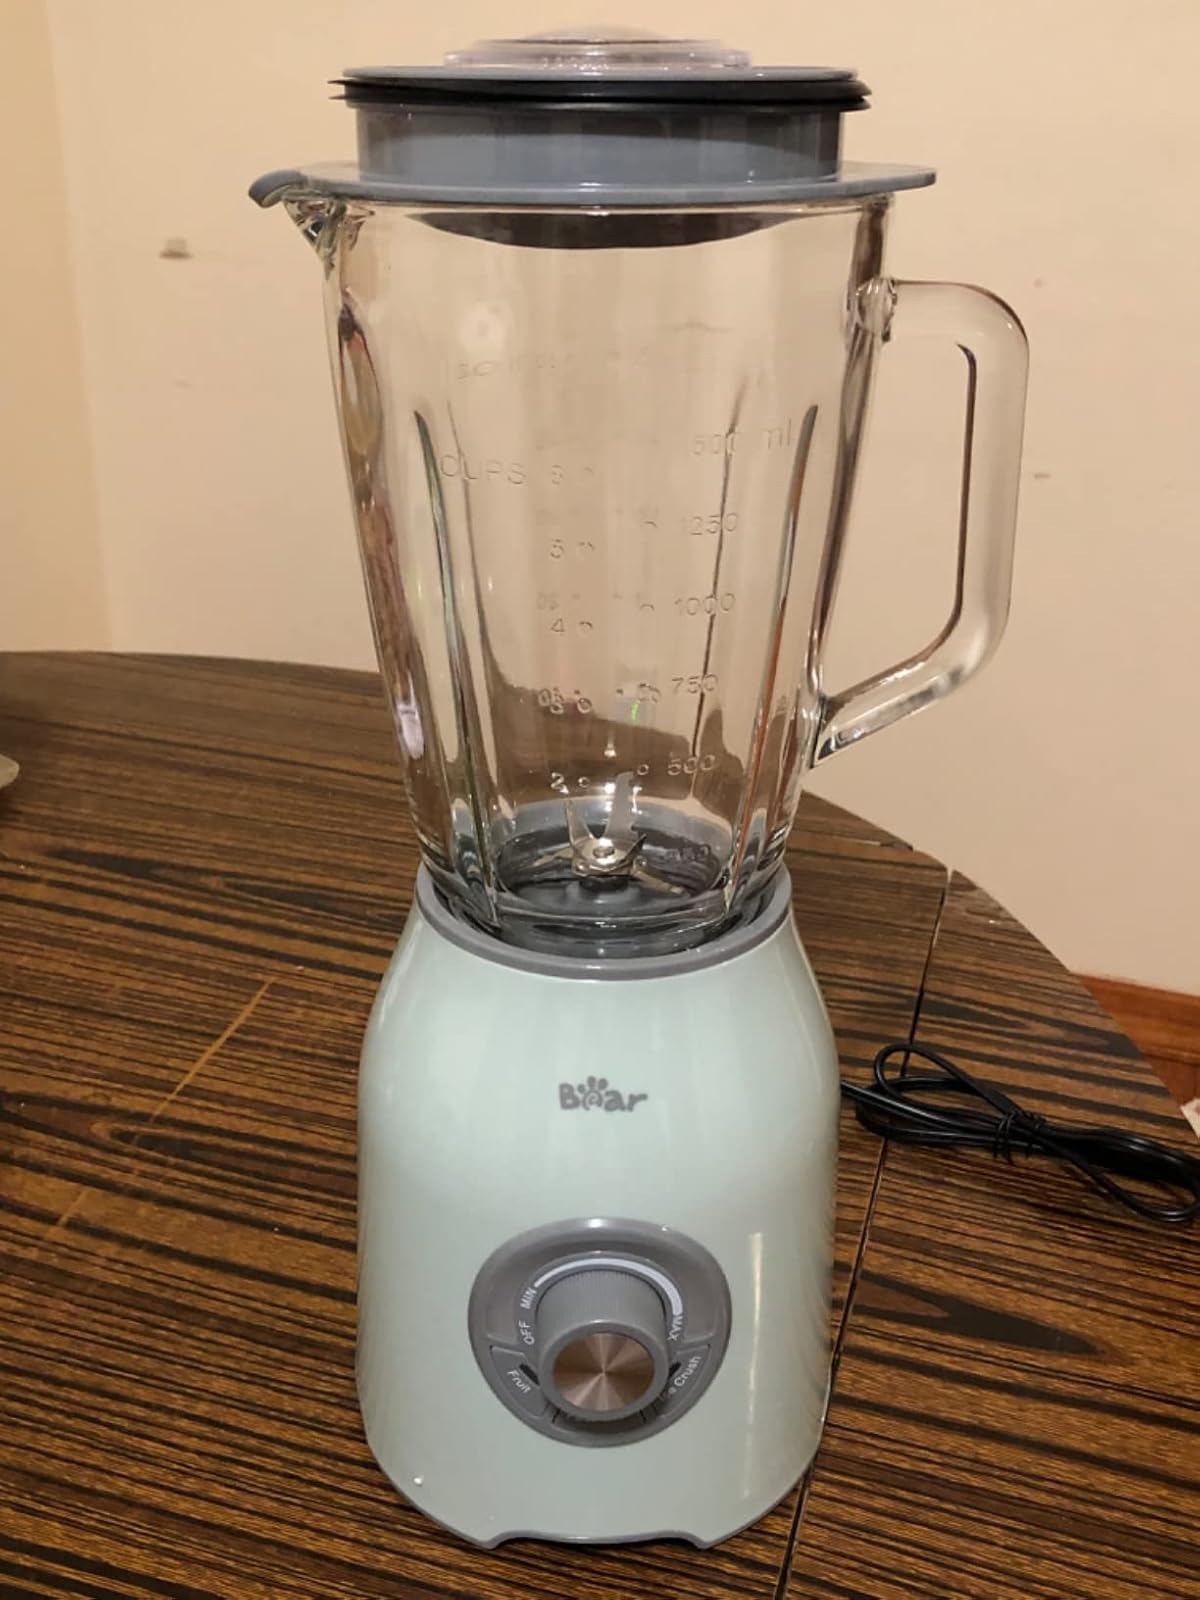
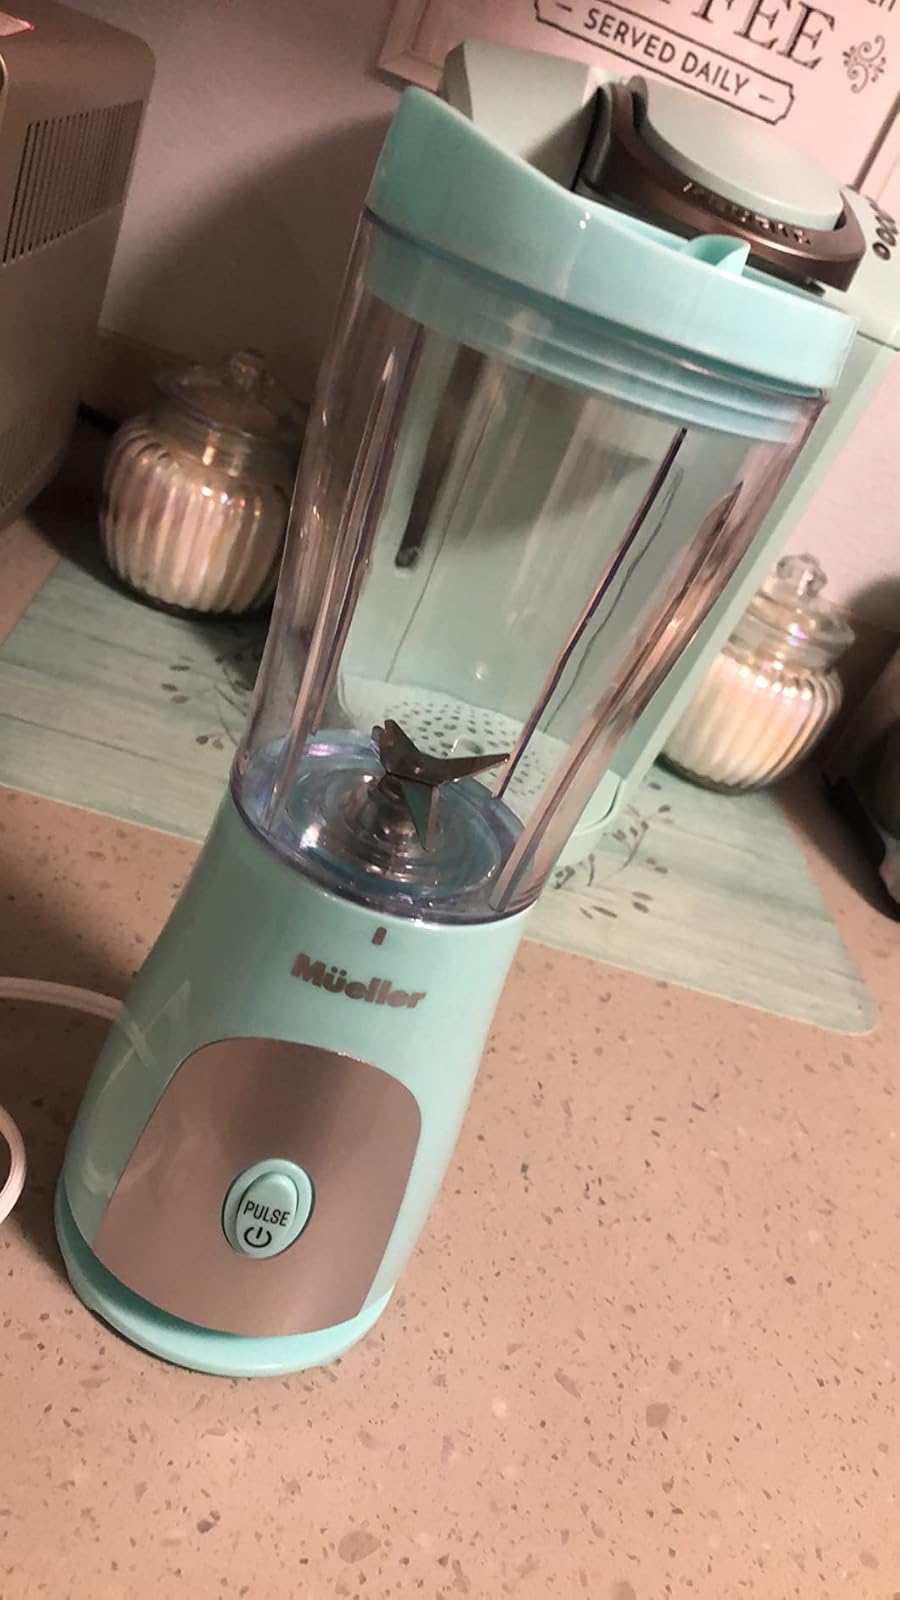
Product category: items_blender
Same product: no